Oak Hill Estate

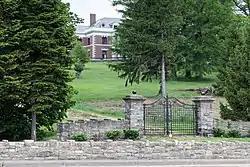
Southwest facade of Oak Hill, behind the original west gate. A low modern wall is in the foreground.

Oak Hill Estate, also known as Mt. St. Macrina and Fox Hill, is an historic, American estate that is located in North Union Township, Fayette County, Pennsylvania.